Toronto (City) v Ontario (Attorney General)

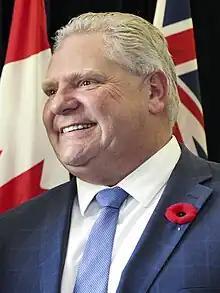
Premier of Ontario Doug Ford's Progressive Conservative government introduced the "Better Local Government Act".

In the Ontario general election held on June 7, 2018, Doug Ford's Progressive Conservative Party transitioned from being the official opposition to forming a majority government. On July 27, 2018, Ford announced his intention to introduce legislation aimed at reducing the size of Toronto City Council. Subsequently, on July 30, 2018, the Ministry of Municipal Affairs and Housing Steve Clark, introduced the "Better Local Government Act, 2018" to the Legislative Assembly of Ontario. The bill amended the "City of Toronto Act, 2006" changing the number of wards comprising Toronto City Council, reducing the number of wards from 47 to 25. The "Better Local Government Act" passed its third reading, received Royal Assent, and came into force on August 14, 2018.